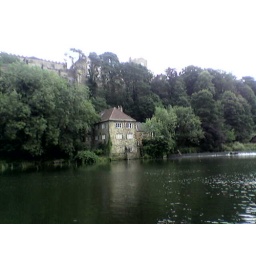
not the pink house by the wear weir